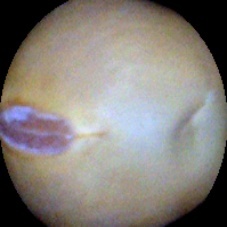
Label: Intact